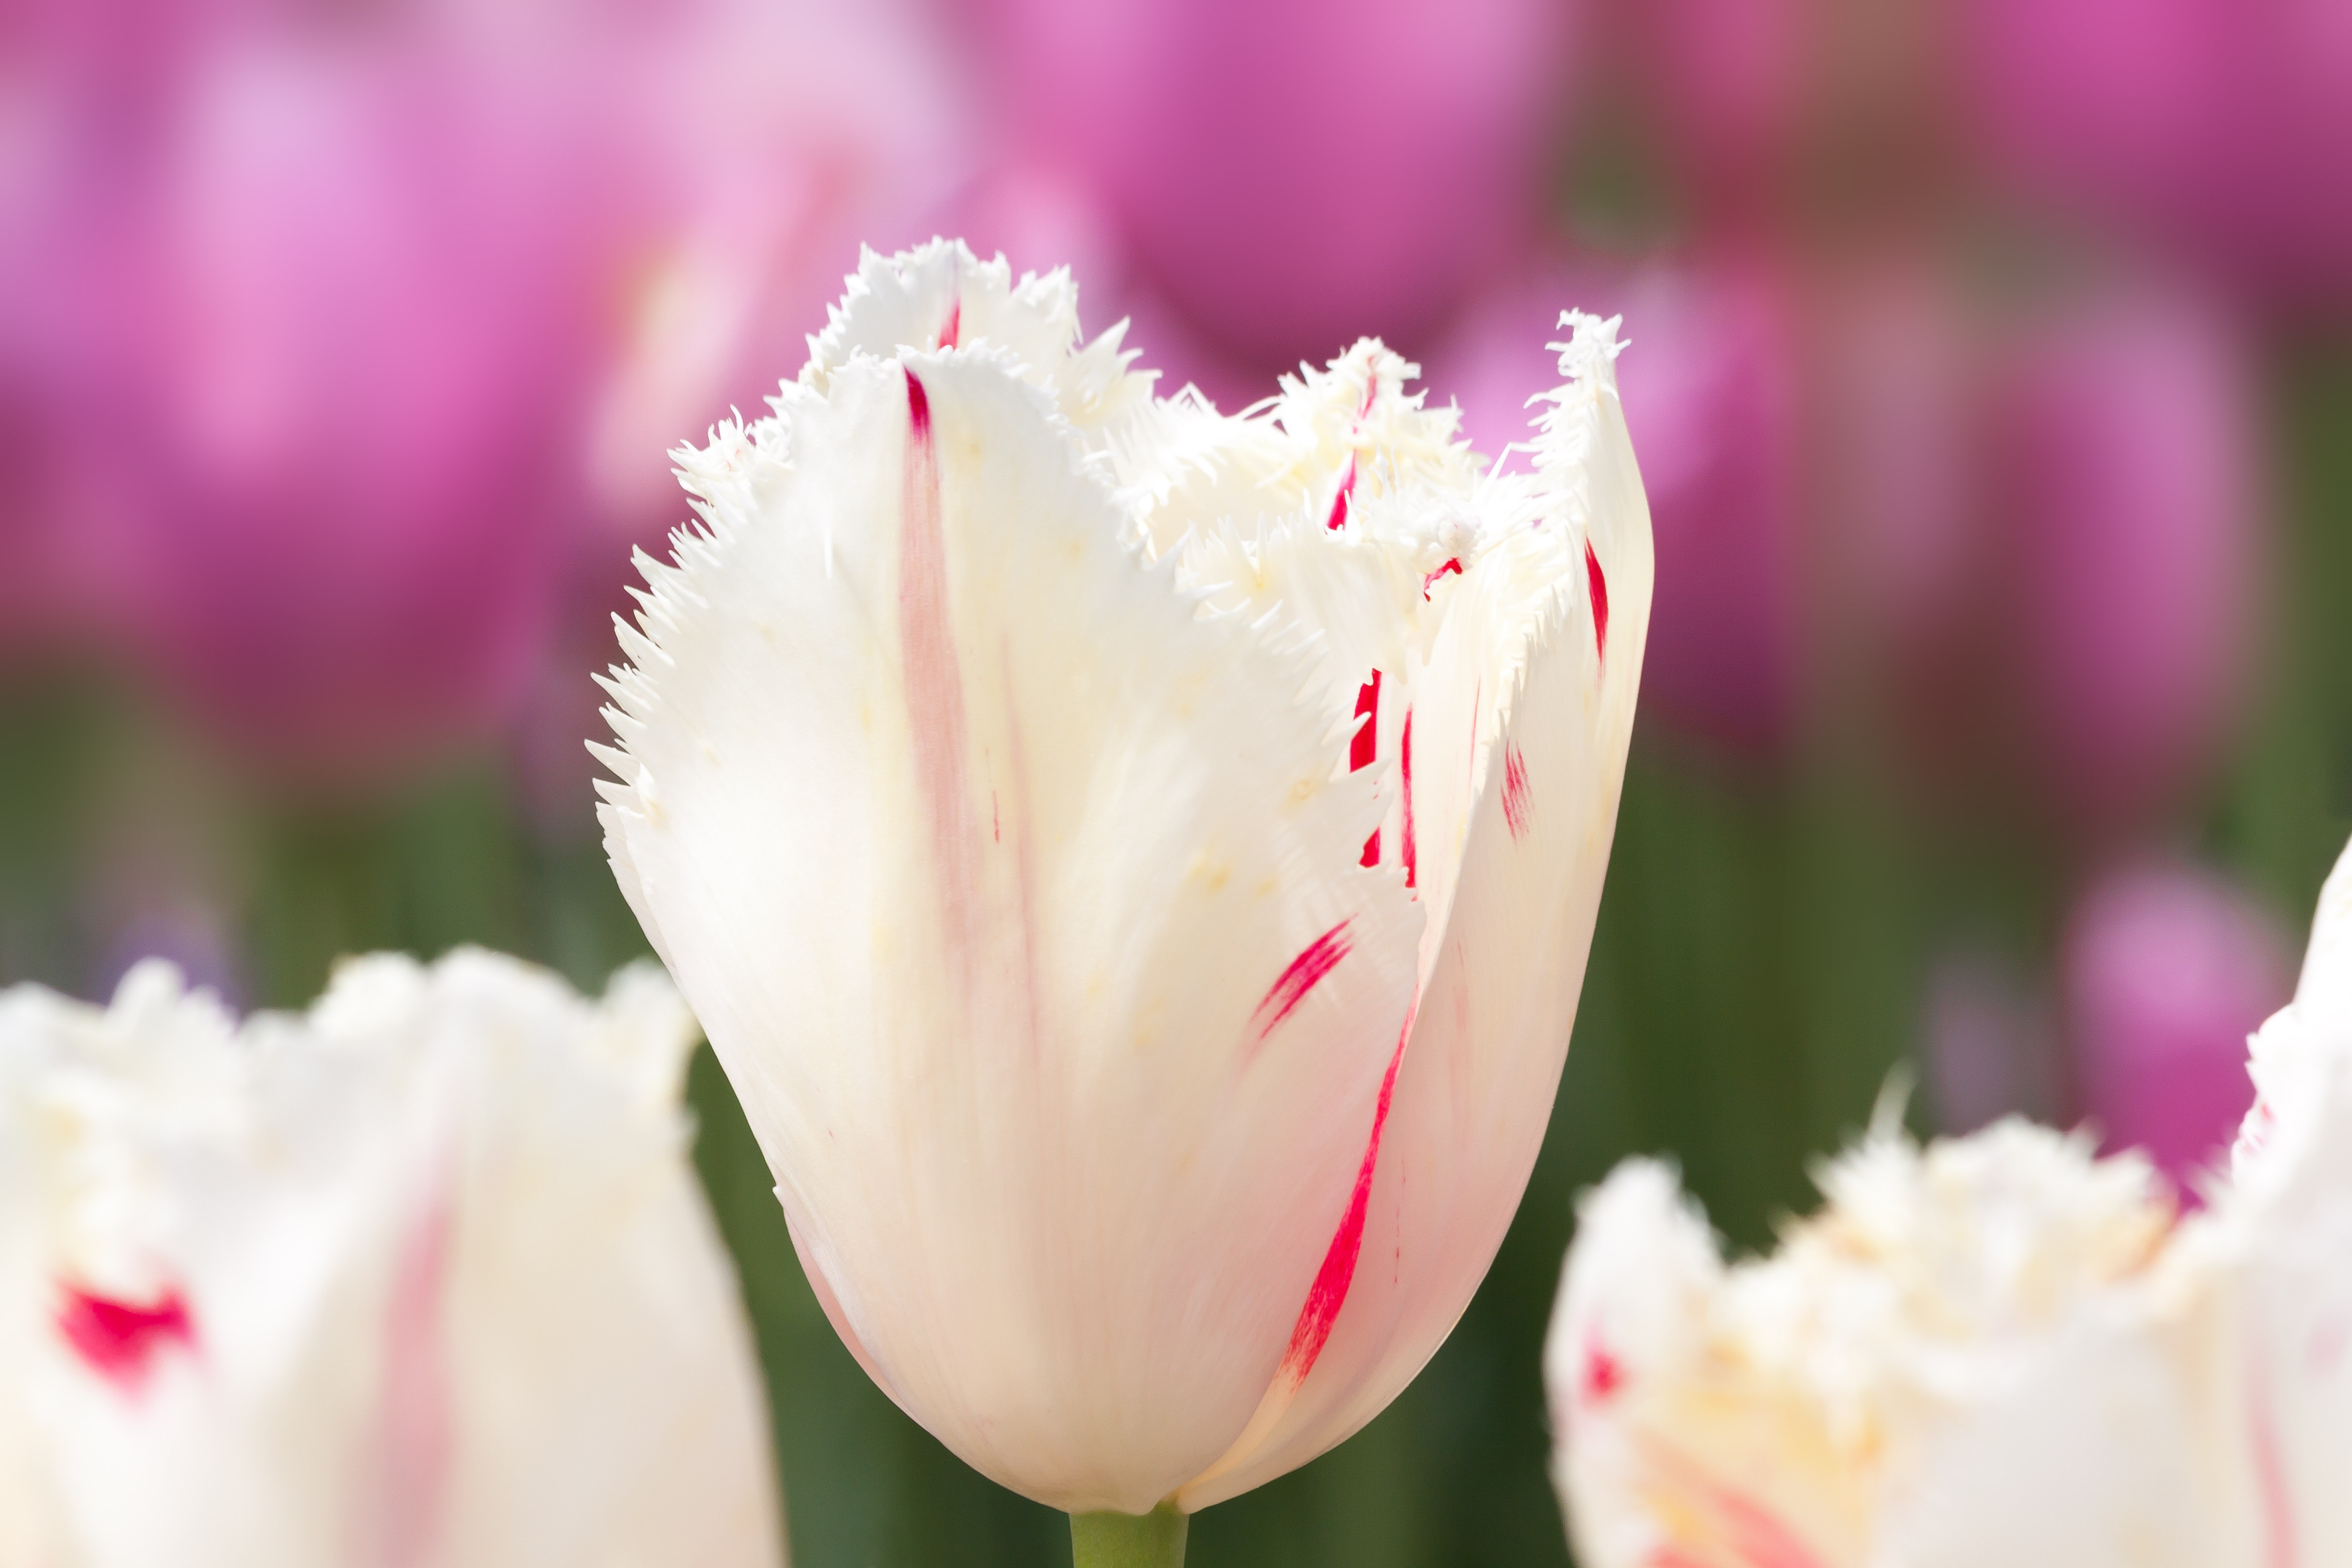
nature, blossom, plant, white, flower, petal, bloom, tulip, spring, red, macro, garden, pink, close, flora, flowers, close up, violet, tulips, lily, macro photography, in the free, flowering plant, schnittblume, lenz, lily family, flower bracts, plant stem, land plant